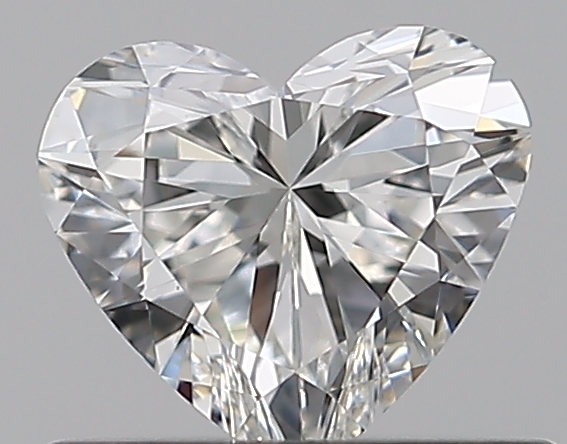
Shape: heart
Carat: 0.51
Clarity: VVS1
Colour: H
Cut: EX
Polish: EX
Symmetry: EX
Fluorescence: N
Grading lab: GIA
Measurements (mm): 5.11 x 5.71 x 3.1